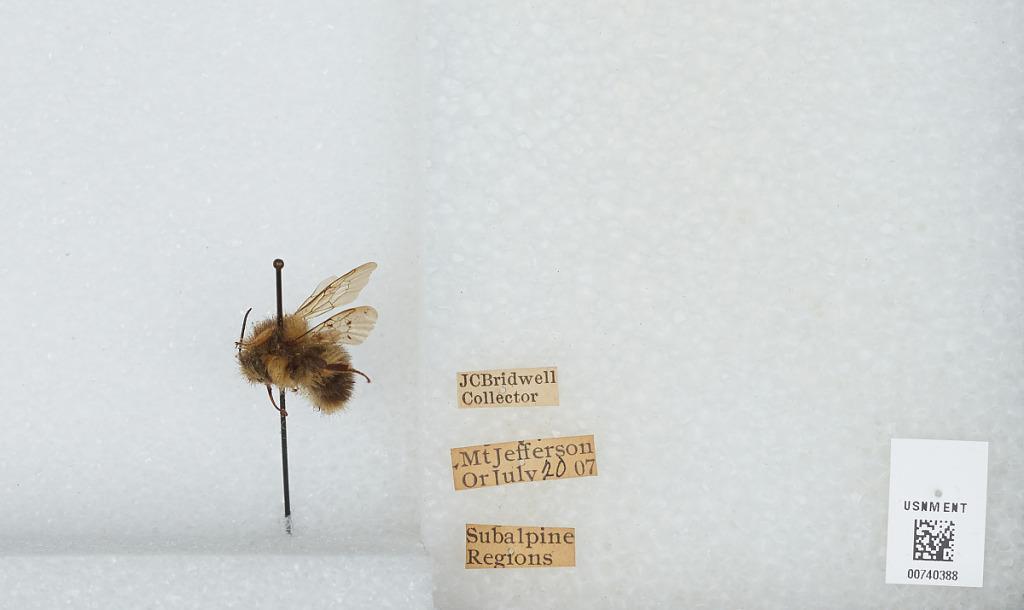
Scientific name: Bombus (Pyrobombus) bifarius Cresson
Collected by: J. Bridwell
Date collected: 1907-7-20
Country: United States
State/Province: Oregon
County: Linn
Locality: Subalpine Regions, Mount Jefferson
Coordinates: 44.6742, -121.799